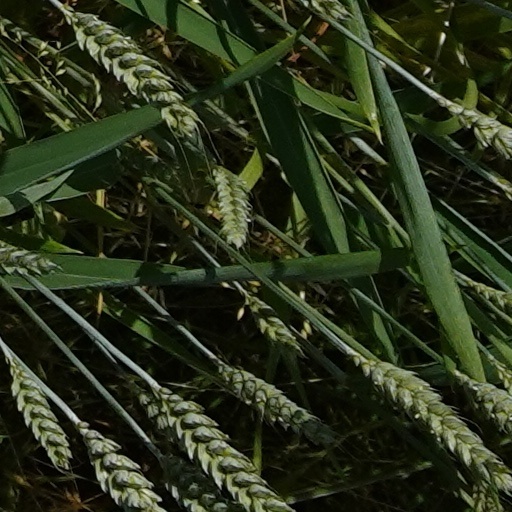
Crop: wheat